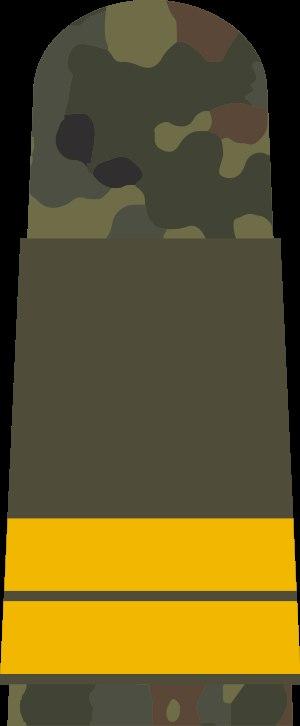
Oberleutnant désigne un grade d’officier subalterne dans les armées allemande, autrichienne et suisse.